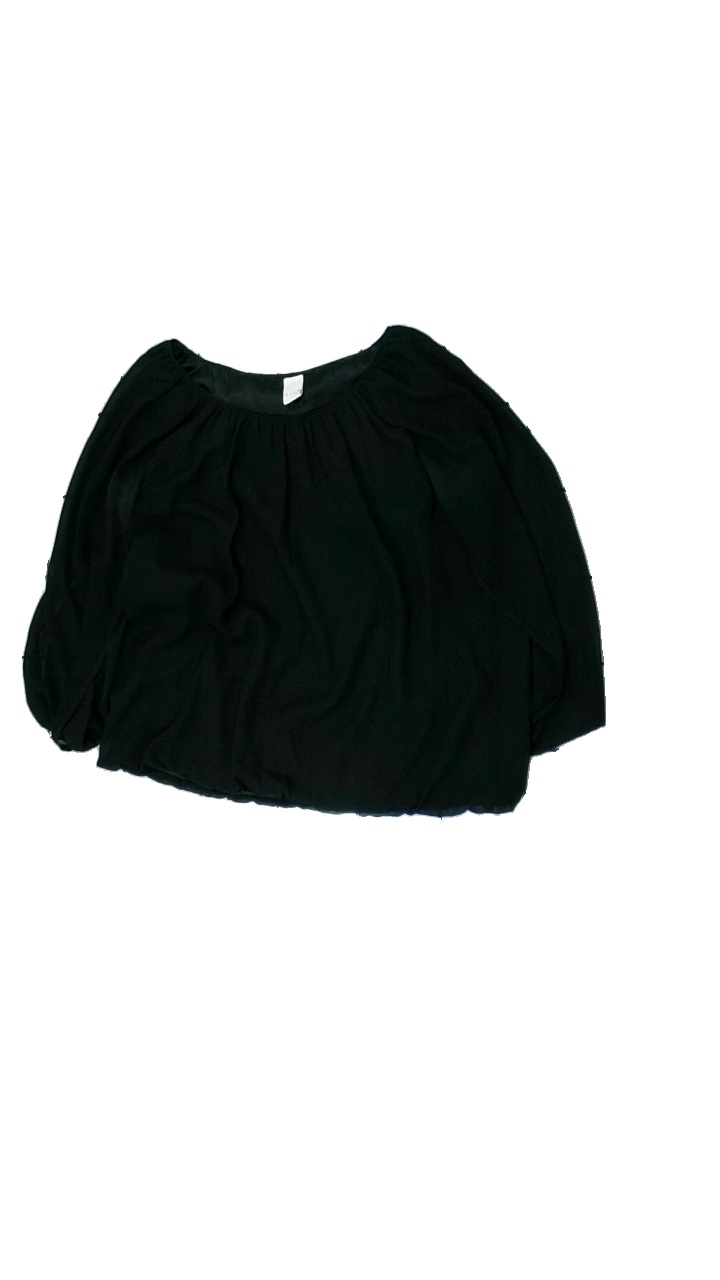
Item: Blouse (Ladies)
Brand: Vila
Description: black blouse
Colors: Black
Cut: Regular
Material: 100% Polyester
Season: All
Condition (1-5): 5
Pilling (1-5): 5
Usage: Reuse
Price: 50-100